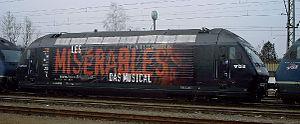
Les Misérables est une comédie musicale adaptée du roman éponyme de Victor Hugo par Claude-Michel Schönberg et Alain Boublil et Jean-Marc Natel, et Herbert Kretzmer.